Observation Hill (McMurdo Station)

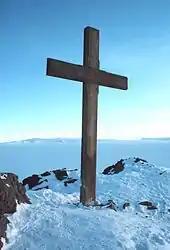
Terra Nova Expedition carpenter Francis Davies built the nine-foot memorial cross on Observation Hill, erected in January 1913 in memory of the five members of Robert Falcon Scott's party who perished on the return journey from the South Pole.

Observation Hill is a steep hill adjacent to McMurdo Station in Antarctica and commonly called "Ob Hill". It is frequently climbed to get good viewing points across the continent. Regular clear skies give excellent visibility. A memorial at the top of the hill, erected in 1913, is an Antarctica Treaty historical site number HSM-20.